John C. Breckinridge

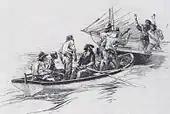
Breckinridge's party hijacking a larger boat

On December 15, 1863, Breckinridge took leave in Richmond. Premature rumors of his death prompted "The New York Times" to print a quite vituperative obituary suggesting that Breckinridge had been a hypocrite for supporting states' rights, then abandoning his home state when it chose to remain in the Union. Confederate leaders were skeptical of Bragg's claims against Breckinridge, and in February 1864, Confederate President Jefferson Davis assigned him to the Eastern Theater and put him in charge of the Trans-Allegheny Department (later known as the Department of East Tennessee and West Virginia).